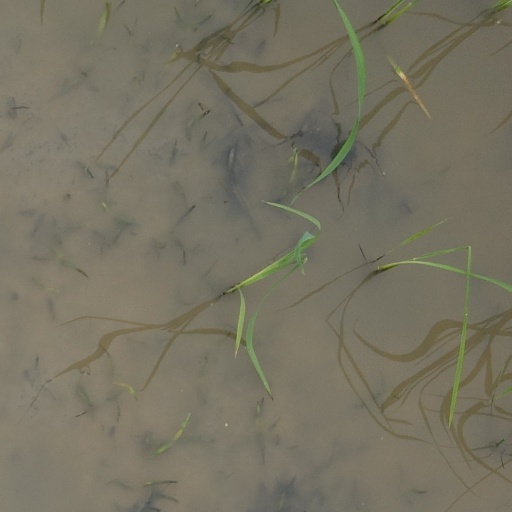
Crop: rice